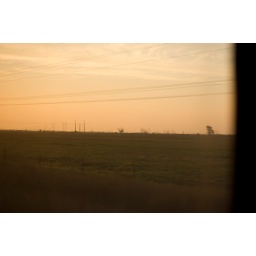
Out the train window in Iowa